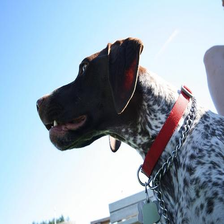
Species: dog
Breed: german shorthaired